Xi'an Muslim Quarter

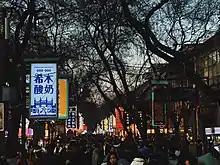
South entrance of the Xi'an Muslim Street

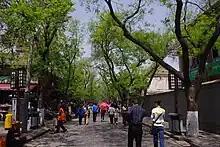
Beiyuanmen

The history of the Xi'an Muslim Quarter can be traced back to the Tang dynasty, when Muslim merchants came to and aggregated in Chang'an, today's Xi'an, via the Silk Road. After that, from the Five Dynasties to the Song dynasty, the Muslim population started to reside around Da Xuexi Street and Huajue Great Mosque. Later, in the Ming dynasty, the town hall of Xi'an was located beside the drum tower, which was a traditional building used for timing, quite close to the quarter. This aggregated a large number of wealthy merchants and thus nurtured a commercial lifestyle mainly led by the Muslim inside the quarter. Following the Ming dynasty, the "Three Mosque and Thirteen Blocks" pattern was formed in the Qing dynasty. Even though the "Shan Gan Muslim Rebellion" of the late Qing dynasty ruined a large number of Muslim neighborhoods in Northwestern China, Xi'an Muslim Quarter was not affected because of its highly commercial status and protected location inside the city wall. The Middle Mosque and the West Mosque were built in 1919 and 1920 respectively, further developing the quarter into a "Nine Mosques" pattern.